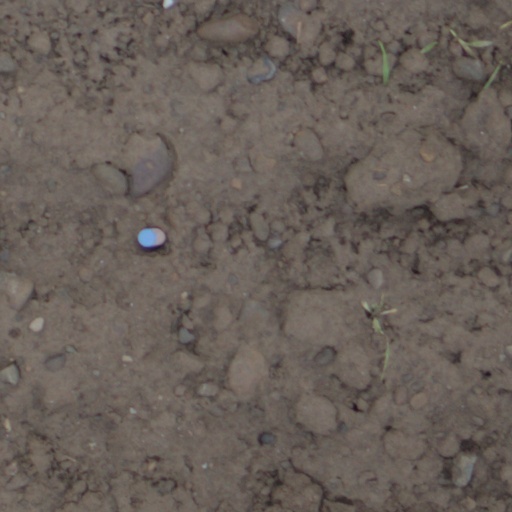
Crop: wheat